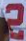
Number: 2